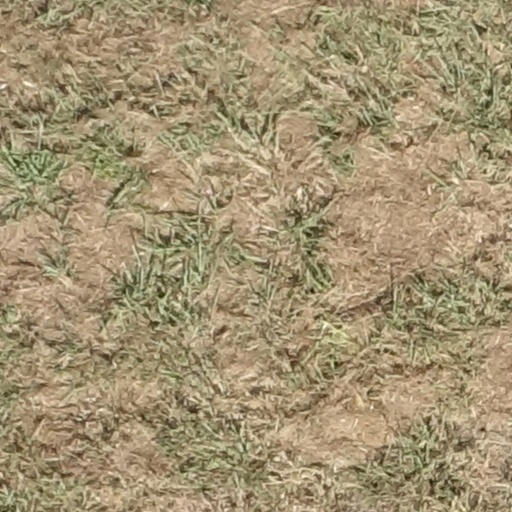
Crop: sorghum